Candomblé

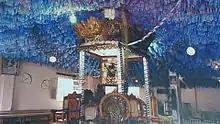
The interior of the Ilê Axé Iyá Nassô Oká in Salvador, as photographed in 2008; according to tradition, it is the oldest Candomblé "terreiro", founded in 1830

Initiation is known as "fazer cabeça" ("to make the head") or "fazer o santo" ("making the saint"). This is usually very expensive.